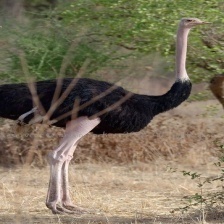
Species: OSTRICH
Scientific name: STRUTHIO CAMELUS